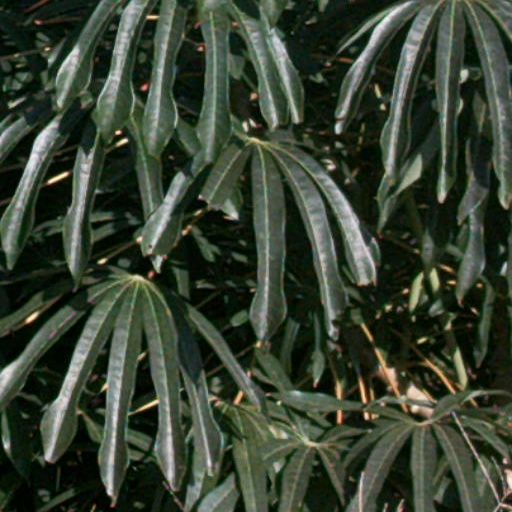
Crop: cassava